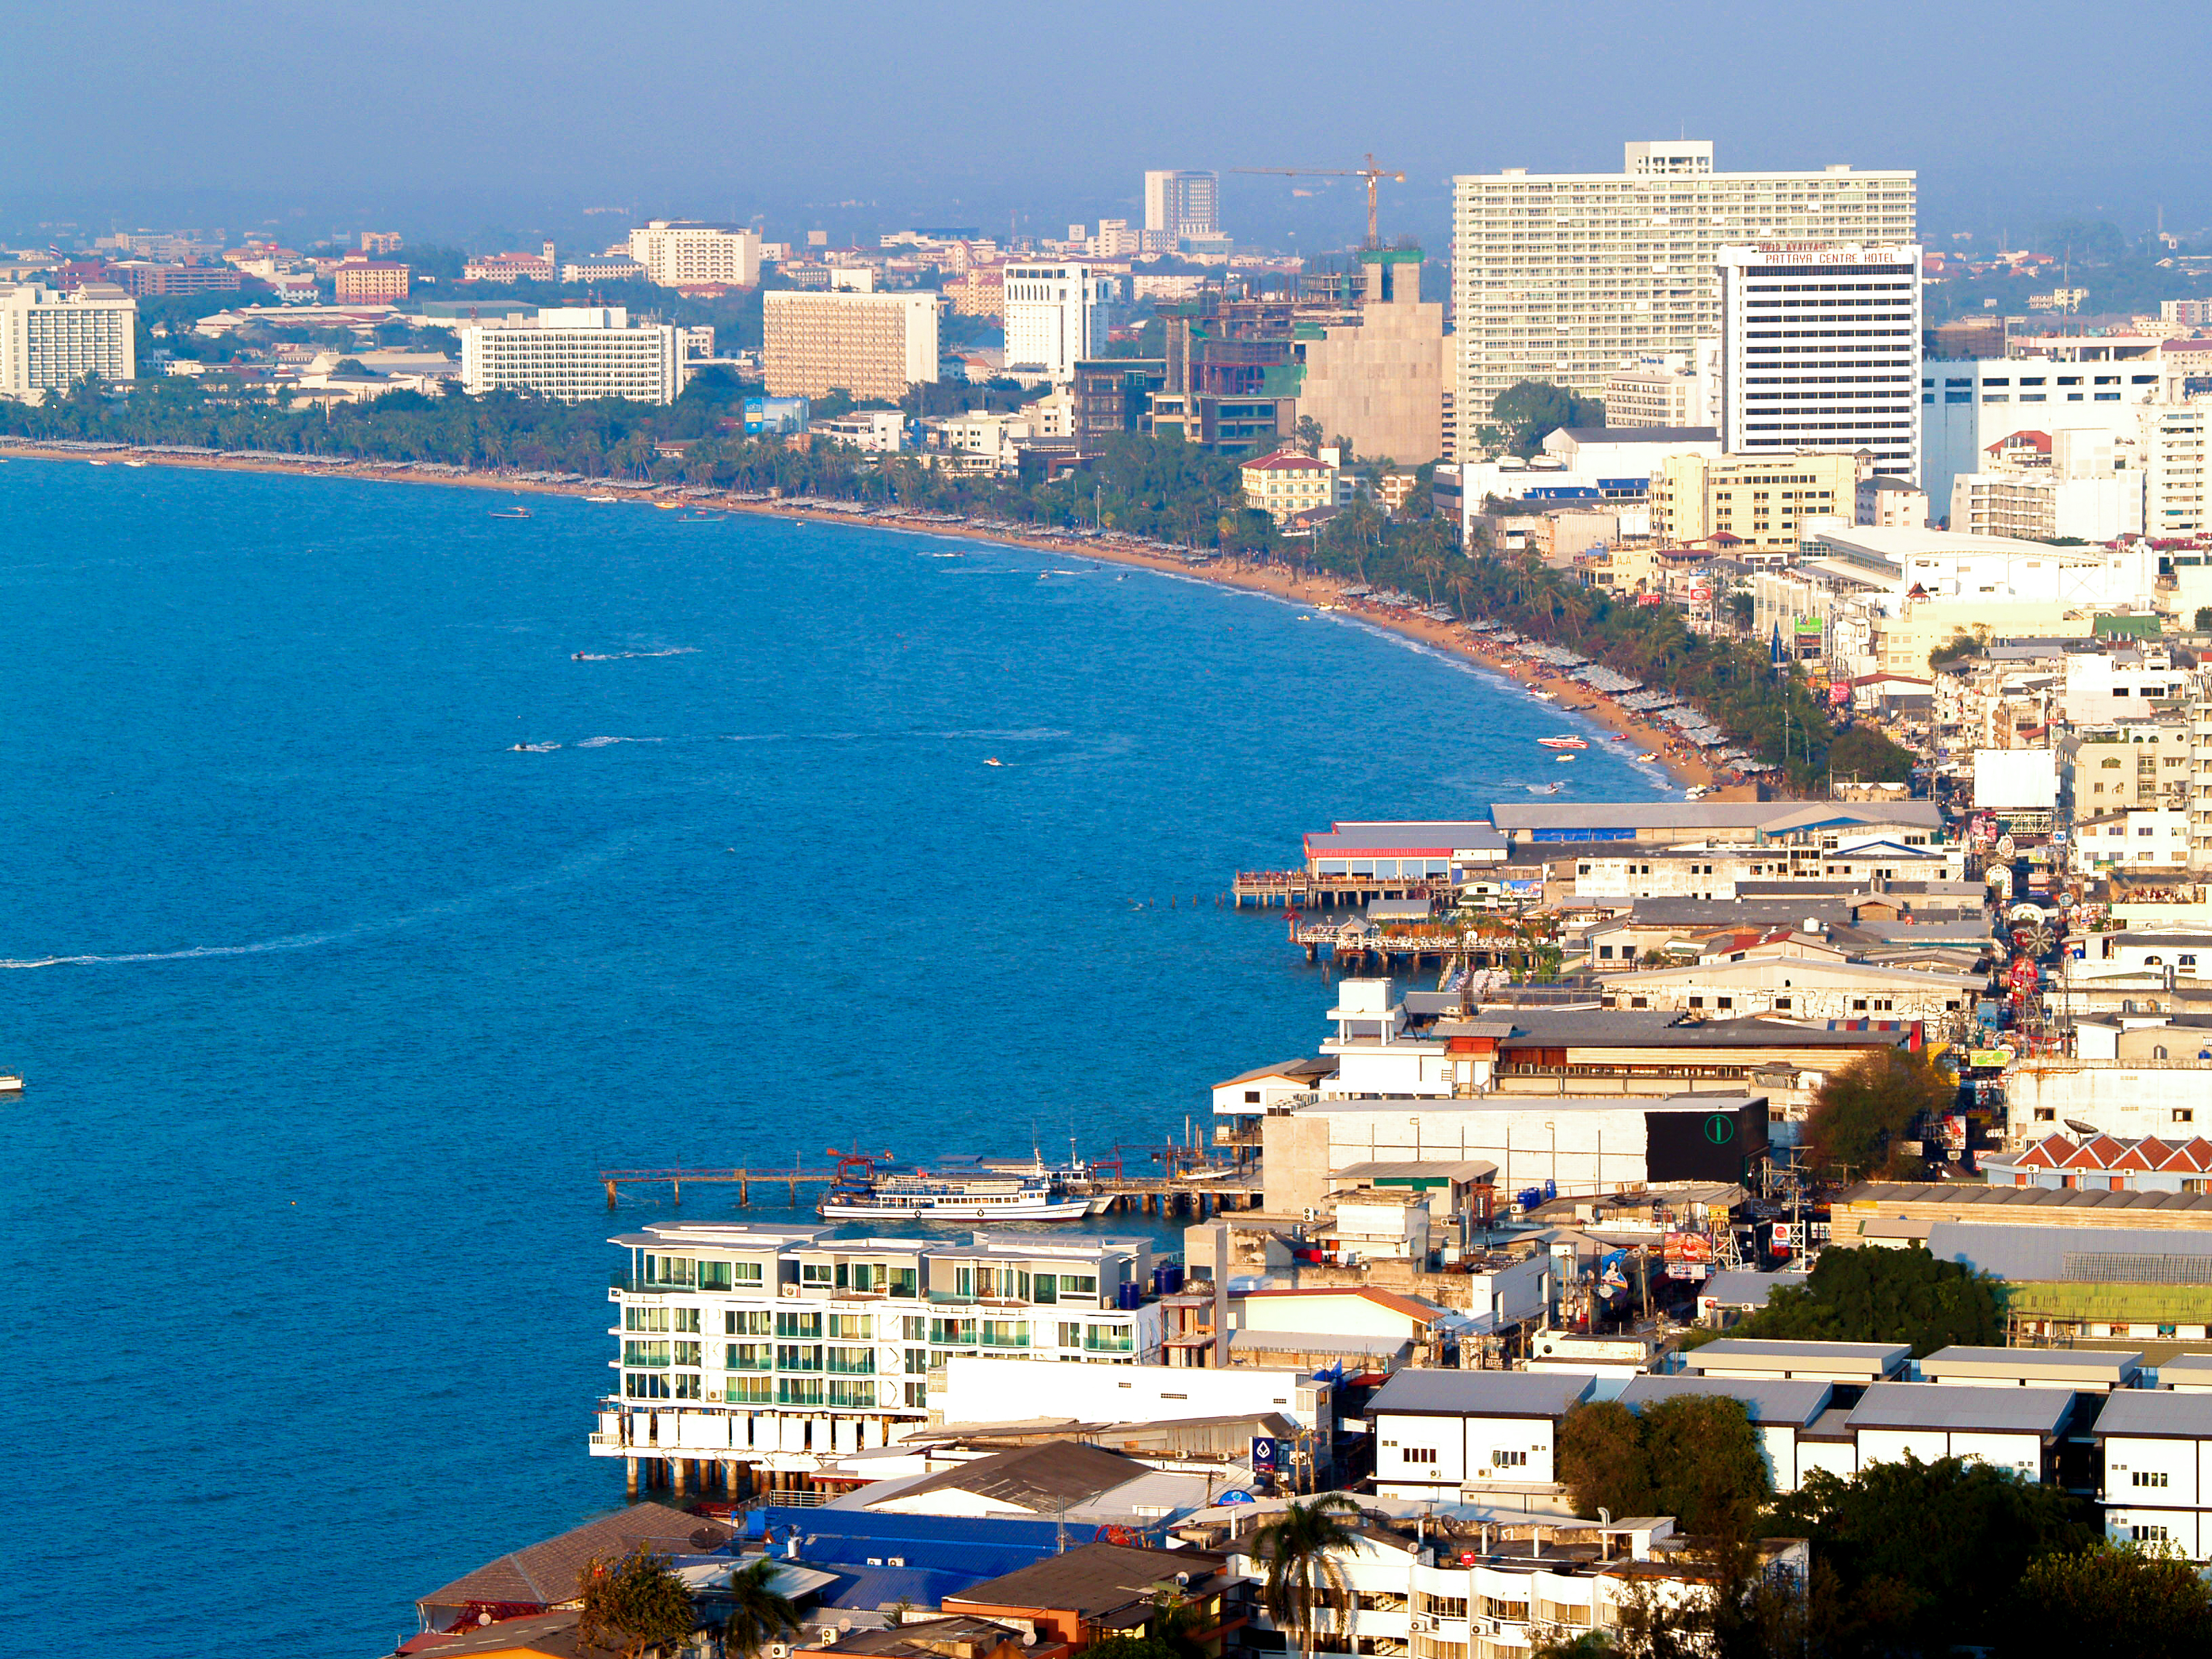
town, vacation, tourism, architecture, sky, pattaya, city, travel, bay, hotel, ocean, sea, beach, asia, port, thailand, boat, view, water, tropical, resort, thai, cityscape, ship, urban, street, coast, nature, scenery, building, urban area, metropolitan area, coastal and oceanic landforms, daytime, horizon, skyline, harbor, metropolis, bird's eye view, aerial photography